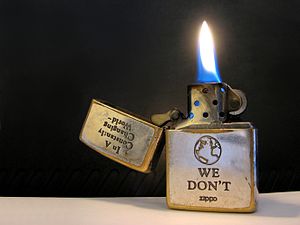
Zippo
En Zippo-lighter
En Zippo-lighter er en genopfyldelig metal-lighter produceret af Zippo Manufacturing Company of Bradford Pennsylvania. Modsat engangslightere anvendes der ikke butangas, men benzin som brændstof. Da vægen og flintestiften slides er disse tilgængelige som tidløse reservedele. Tusindvis af forskellige typer og designs er blevet skabt i de 7 årtier siden lighterens introduktion. Zippo-lightere er eftertragtede samlerobjekter.